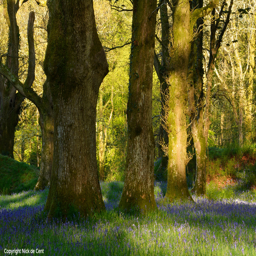
old beech trees amongst the bluebells .